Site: brandenburg
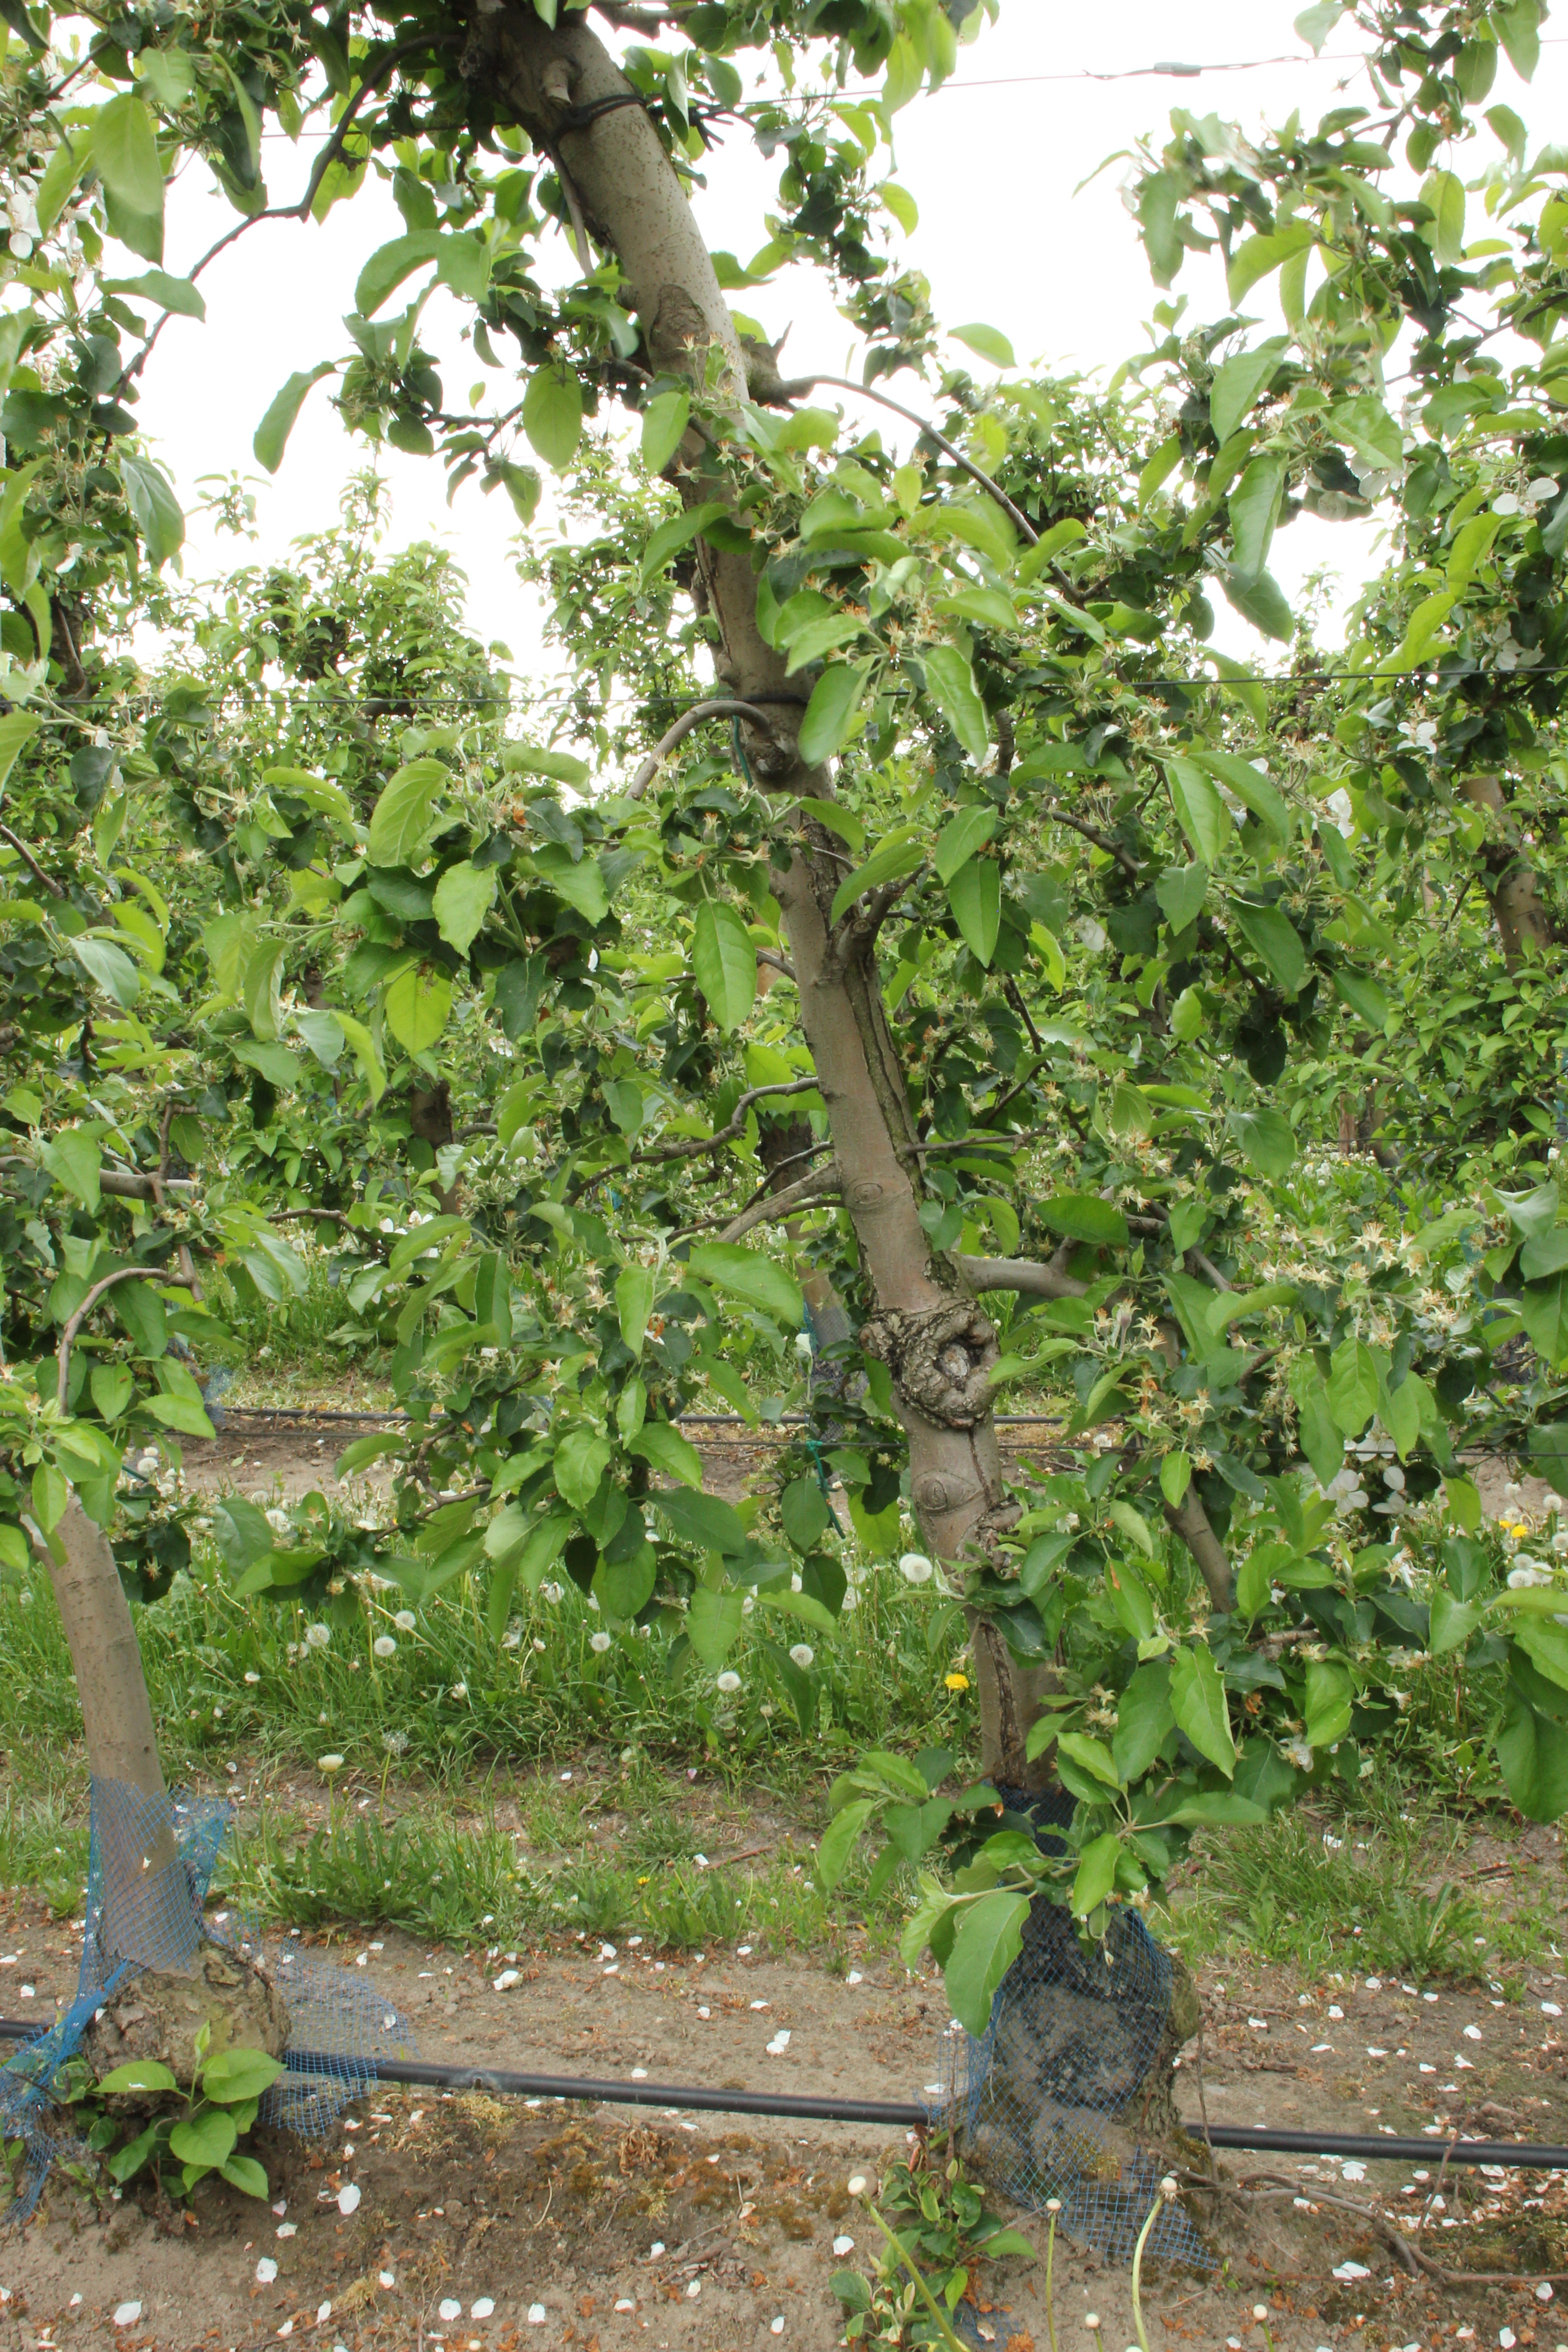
Growth stage (BBCH 67): Flowering